Endrendrum Punnagai (TV series)

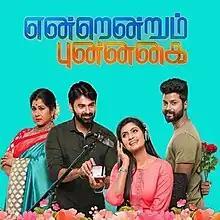

Endrendrum Punnagai ( Everlasting smile) is an Indian Tamil-language television drama airing on Zee Tamil. It premiered on 16 March 2020 and ended on 6 May 2022, starring Nakshatra Srinivas with Nithin Iyer, Deepak Kumar and Kavitha This series is produced by Esai Pictures of actress Neelima Rani.